Narcissus (plant)

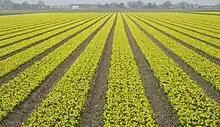
Daffodil production in the Netherlands

The Netherlands, which is the most important source of flower bulbs worldwide is also a major centre of narcissus production. Of 16,700 hectares (ha) under cultivation for flower bulbs, narcissi account for about 1,800 hectares. In the 1990s narcissus bulb production was at 260 million, sixth in size after tulips, gladioli, irises, crocuses and lilies and in 2012 it was ranked third. About two-thirds of the area under cultivation is dedicated to about 20 of the most popular varieties. In the 2009/2010 season, 470 cultivars were produced on 1578 ha. By far the largest area cultivated is for the miniature 'Tête-à-Tête', followed at some distance by 'Carlton'. The largest production cultivars are shown in Table II.